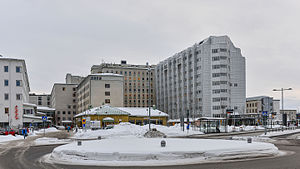
Norrlands universitetshospital
Norrlands universitetshospital i Umeå.
Norrlands universitetshospital i Umeå er et svensk hospital som drives af Västerbottens läns landsting. Hospitalet er nabo til Umeå Universitet og har også et tæt samarbejde med dets medicinske fakultet.